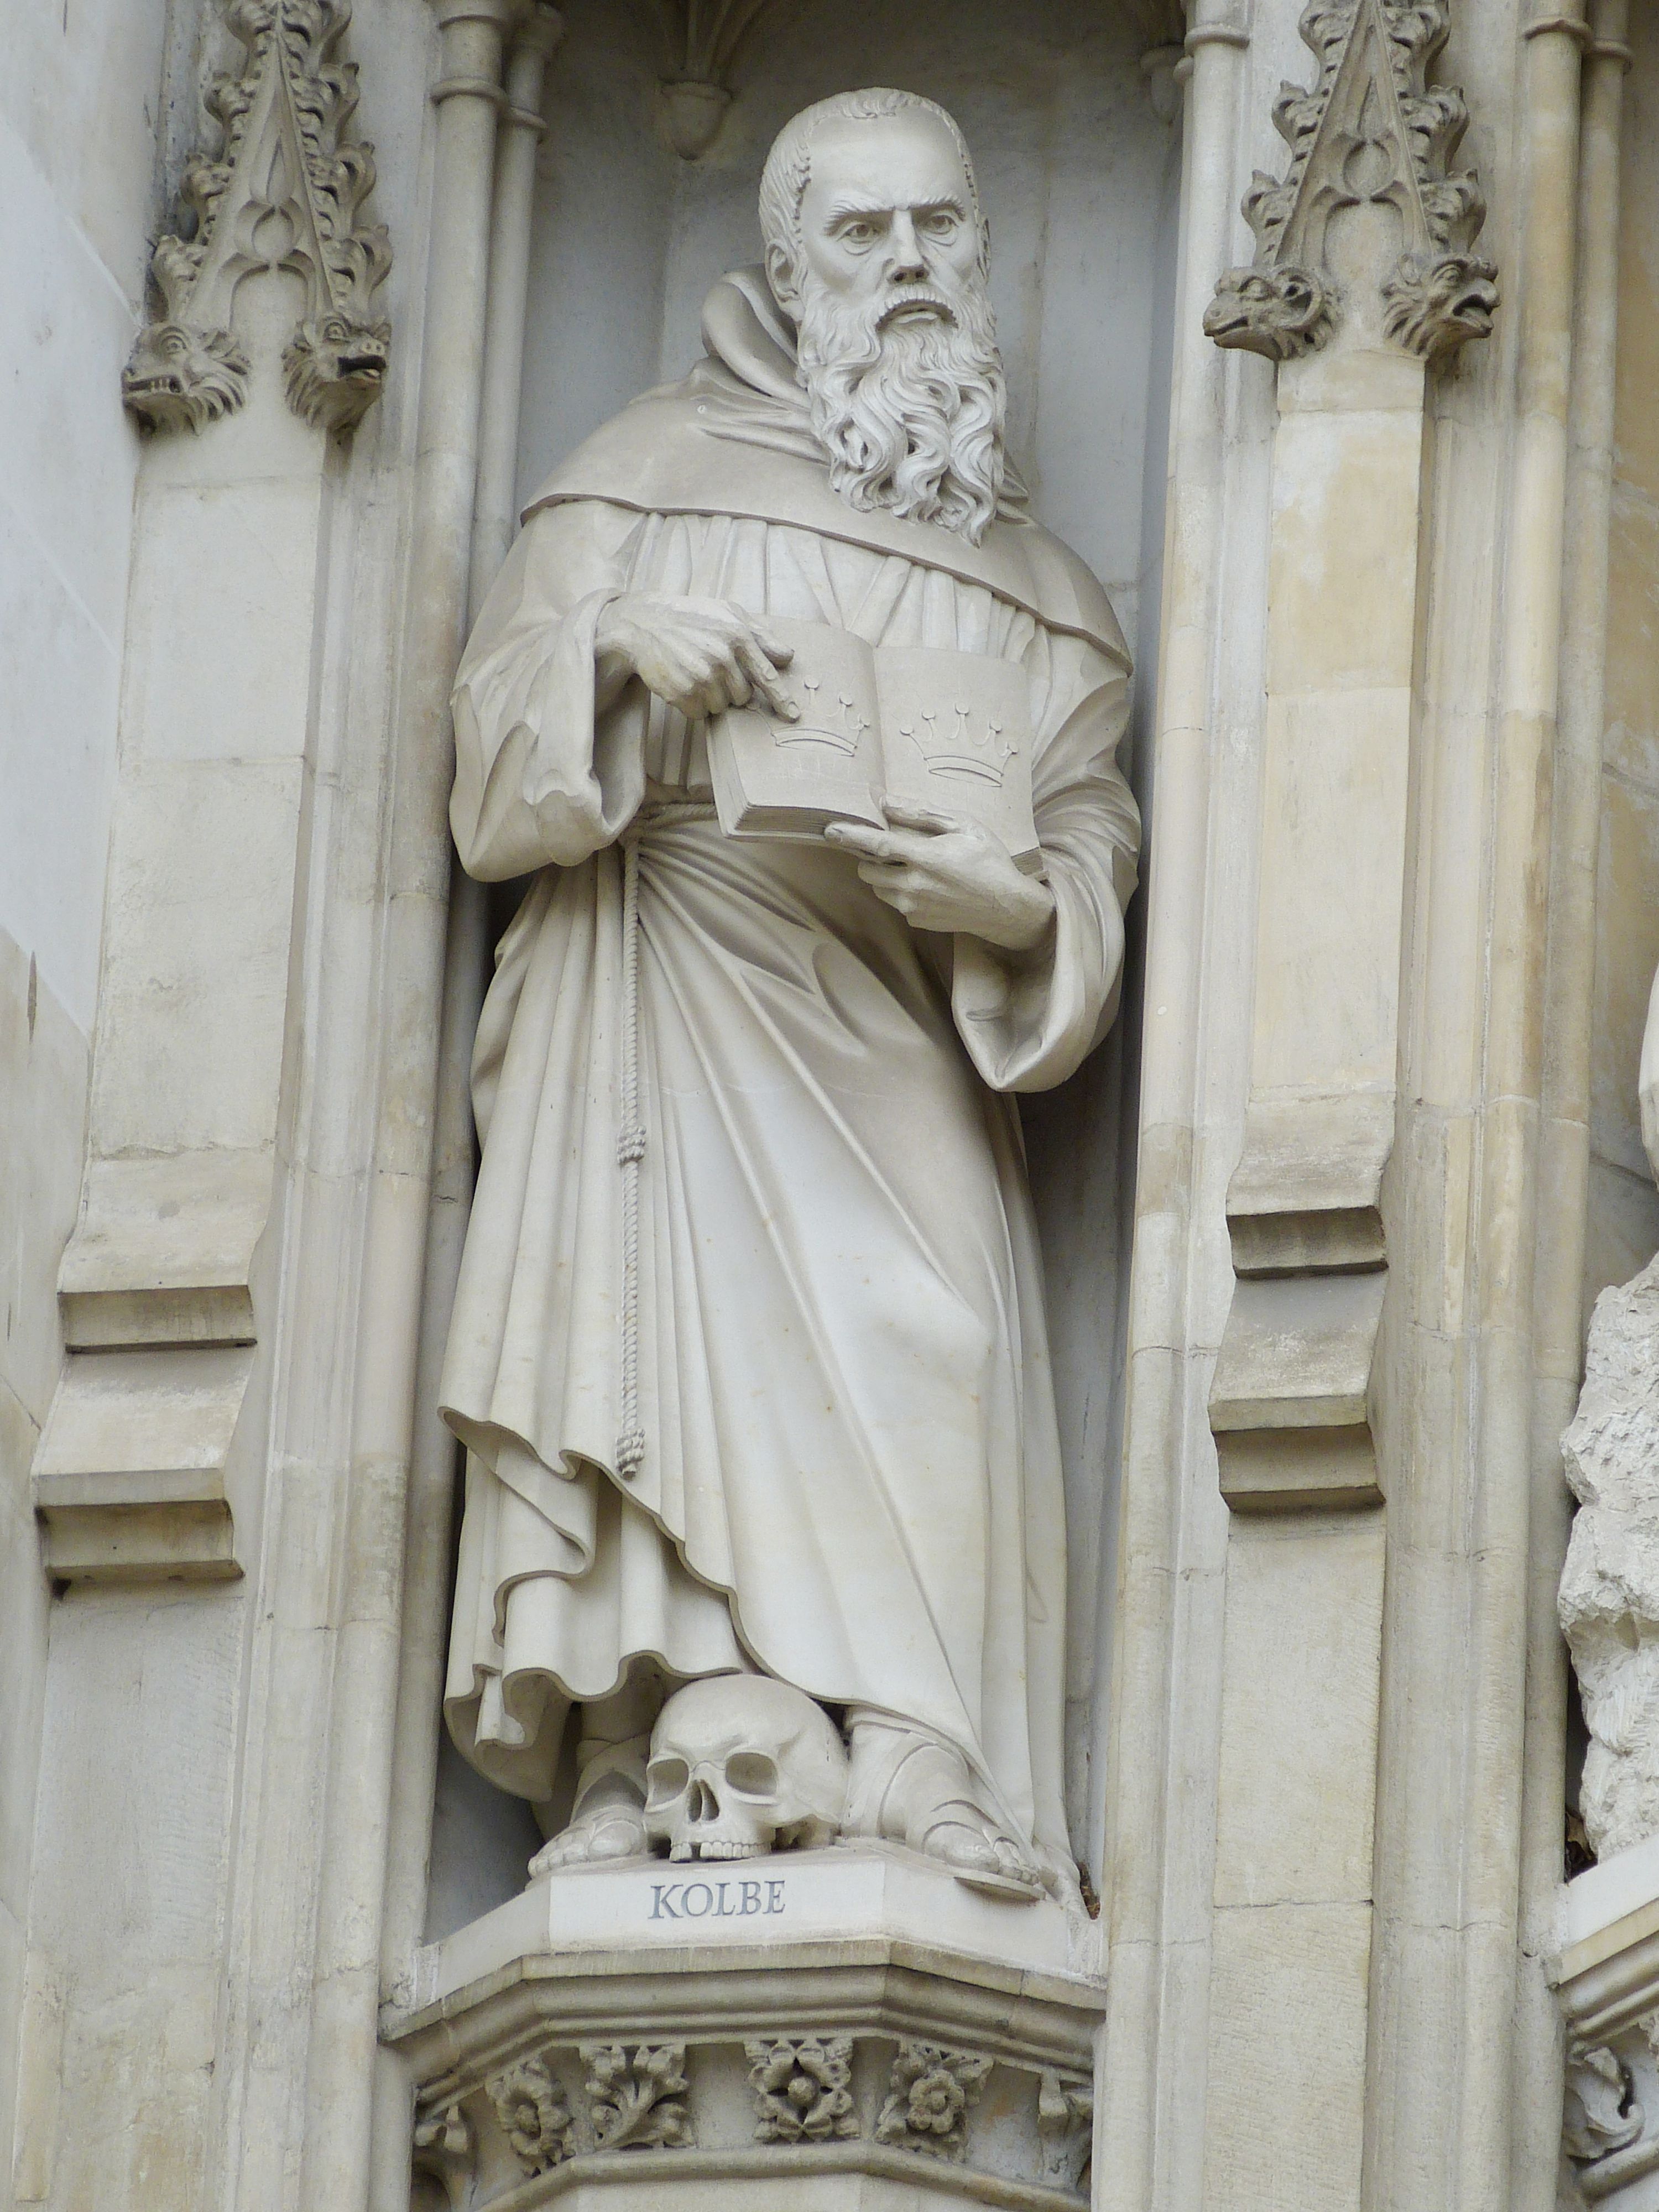
monument, statue, column, religion, church, cathedral, gothic, place of worship, england, sculpture, capital, london, art, temple, westminster, basilica, carving, martyr, historically, national socialism, konzentrationslager, united kingdom, theologian, stone carving, ancient history, kolbe, maximilian kolbe